Rab Ne Bana Di Jodi

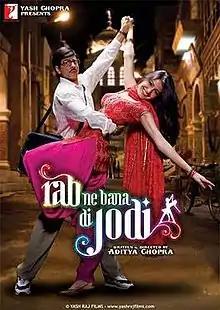
Theatrical release poster

Rab Ne Bana Di Jodi, also known by its initialism as RNBDJ, is a 2008 Indian Hindi-language romantic comedy film written and directed by Aditya Chopra. It was produced by his father Yash Chopra under their production banner of Yash Raj Films. The film stars Shah Rukh Khan as Surinder Sahni, a mild-mannered office employee who marries his deceased professor's daughter, Taani, portrayed by Anushka Sharma in her debut. His friend, played by Vinay Pathak, eventually transforms him into the fun-loving "Raj Kapoor" to win Taani's love. The film's soundtrack was composed by Salim–Sulaiman, and it became the first Bollywood soundtrack to reach the top 10 album sales on the iTunes Store.